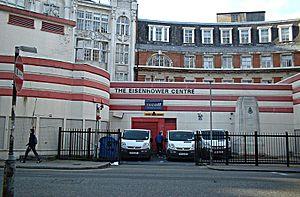
Goodge Street est une station du métro de Londres située dans le borough londonien de Camden. Elle est sur la Northern line en zone 1.